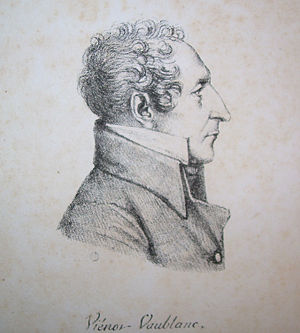
Vincent-Marie de Vaublanc
Vincent-Marie Viénot, greve af Vaublanc var en fransk politiker og forfatter, tilhænger af den katolske kirke og kongemagten.